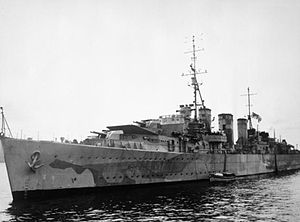
Liste over skibe bygget hos John I. Thornycroft & Company, Woolston / Skibene
Denne liste omfatter skibe, der blev bygget af John I. Thornycroft & Company på værftet i Woolston ved Southampton i England. I 1966 fusionerede firmaet med Vosper & Company. Det sammensluttede selskab fortsatte produktionen i Woolston, og skibe bygget efter 1966 er ikke med på listen.